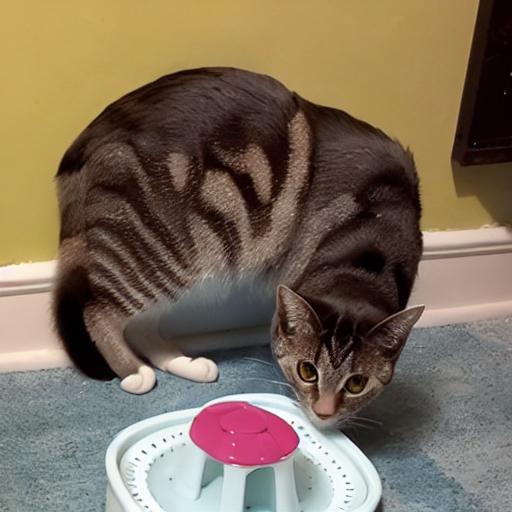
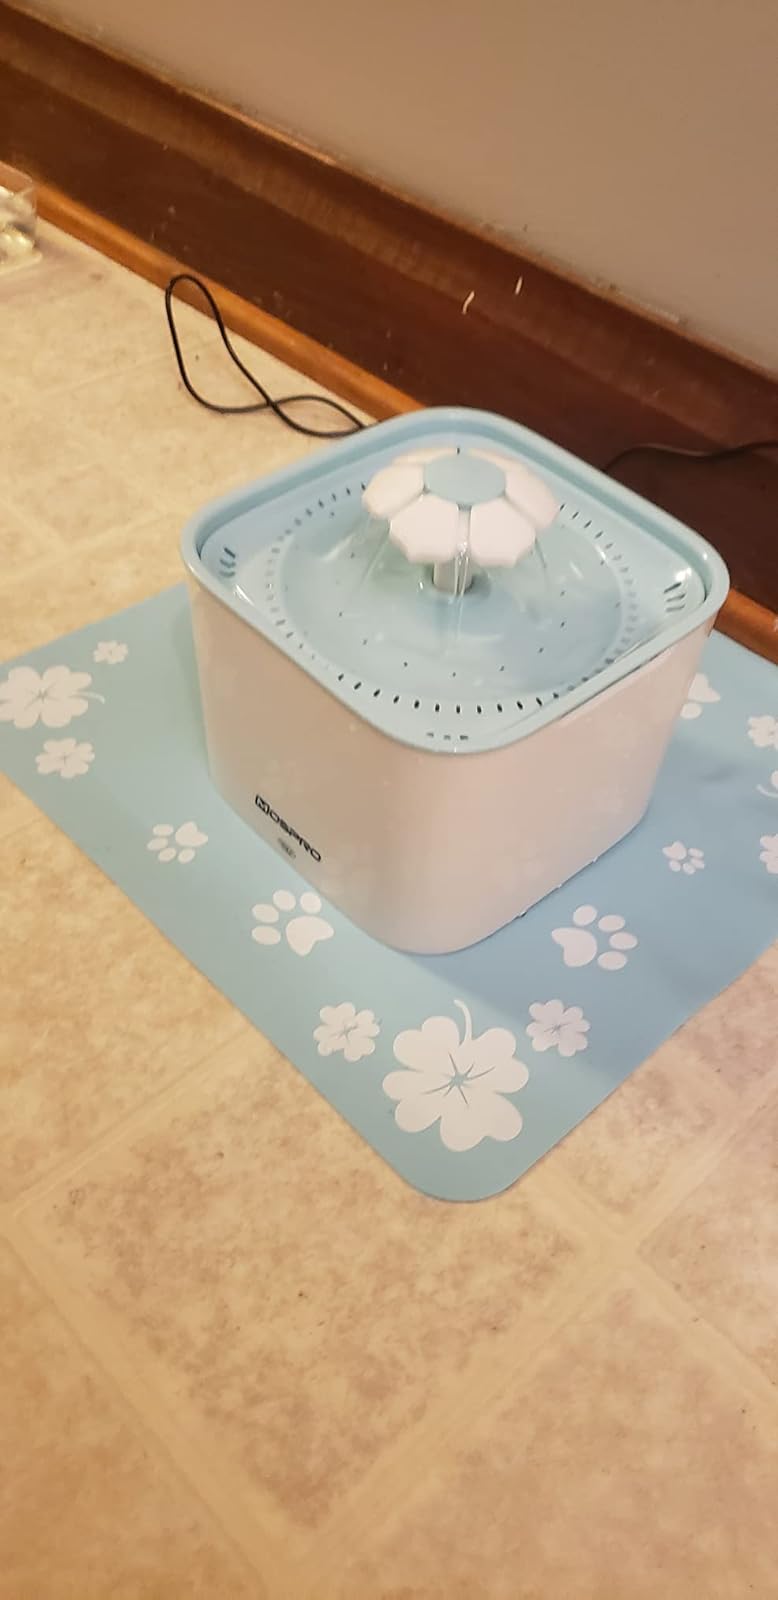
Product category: items_bowl
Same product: no